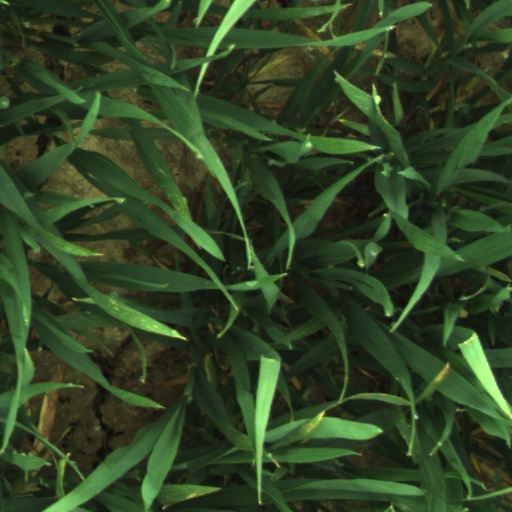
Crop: wheat